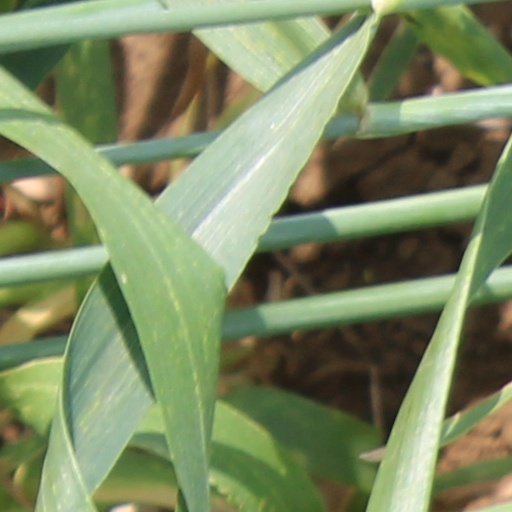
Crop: wheat